Magallanes (film)

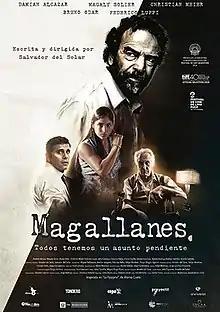
Film poster

Magallanes is a 2014 Peruvian drama film directed by Salvador del Solar. It was screened in the Contemporary World Cinema section of the 2015 Toronto International Film Festival. In 2016 it won the Havana Star Prize for Best Film (Fiction) at the Havana Film Festival New York.